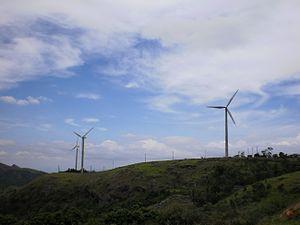
L'énergie éolienne devient peu à peu une source d'énergie importante en Inde : l'éolien fournissait 3,3 % de la production électrique indienne en 2017 et environ 4,1 % en 2019.